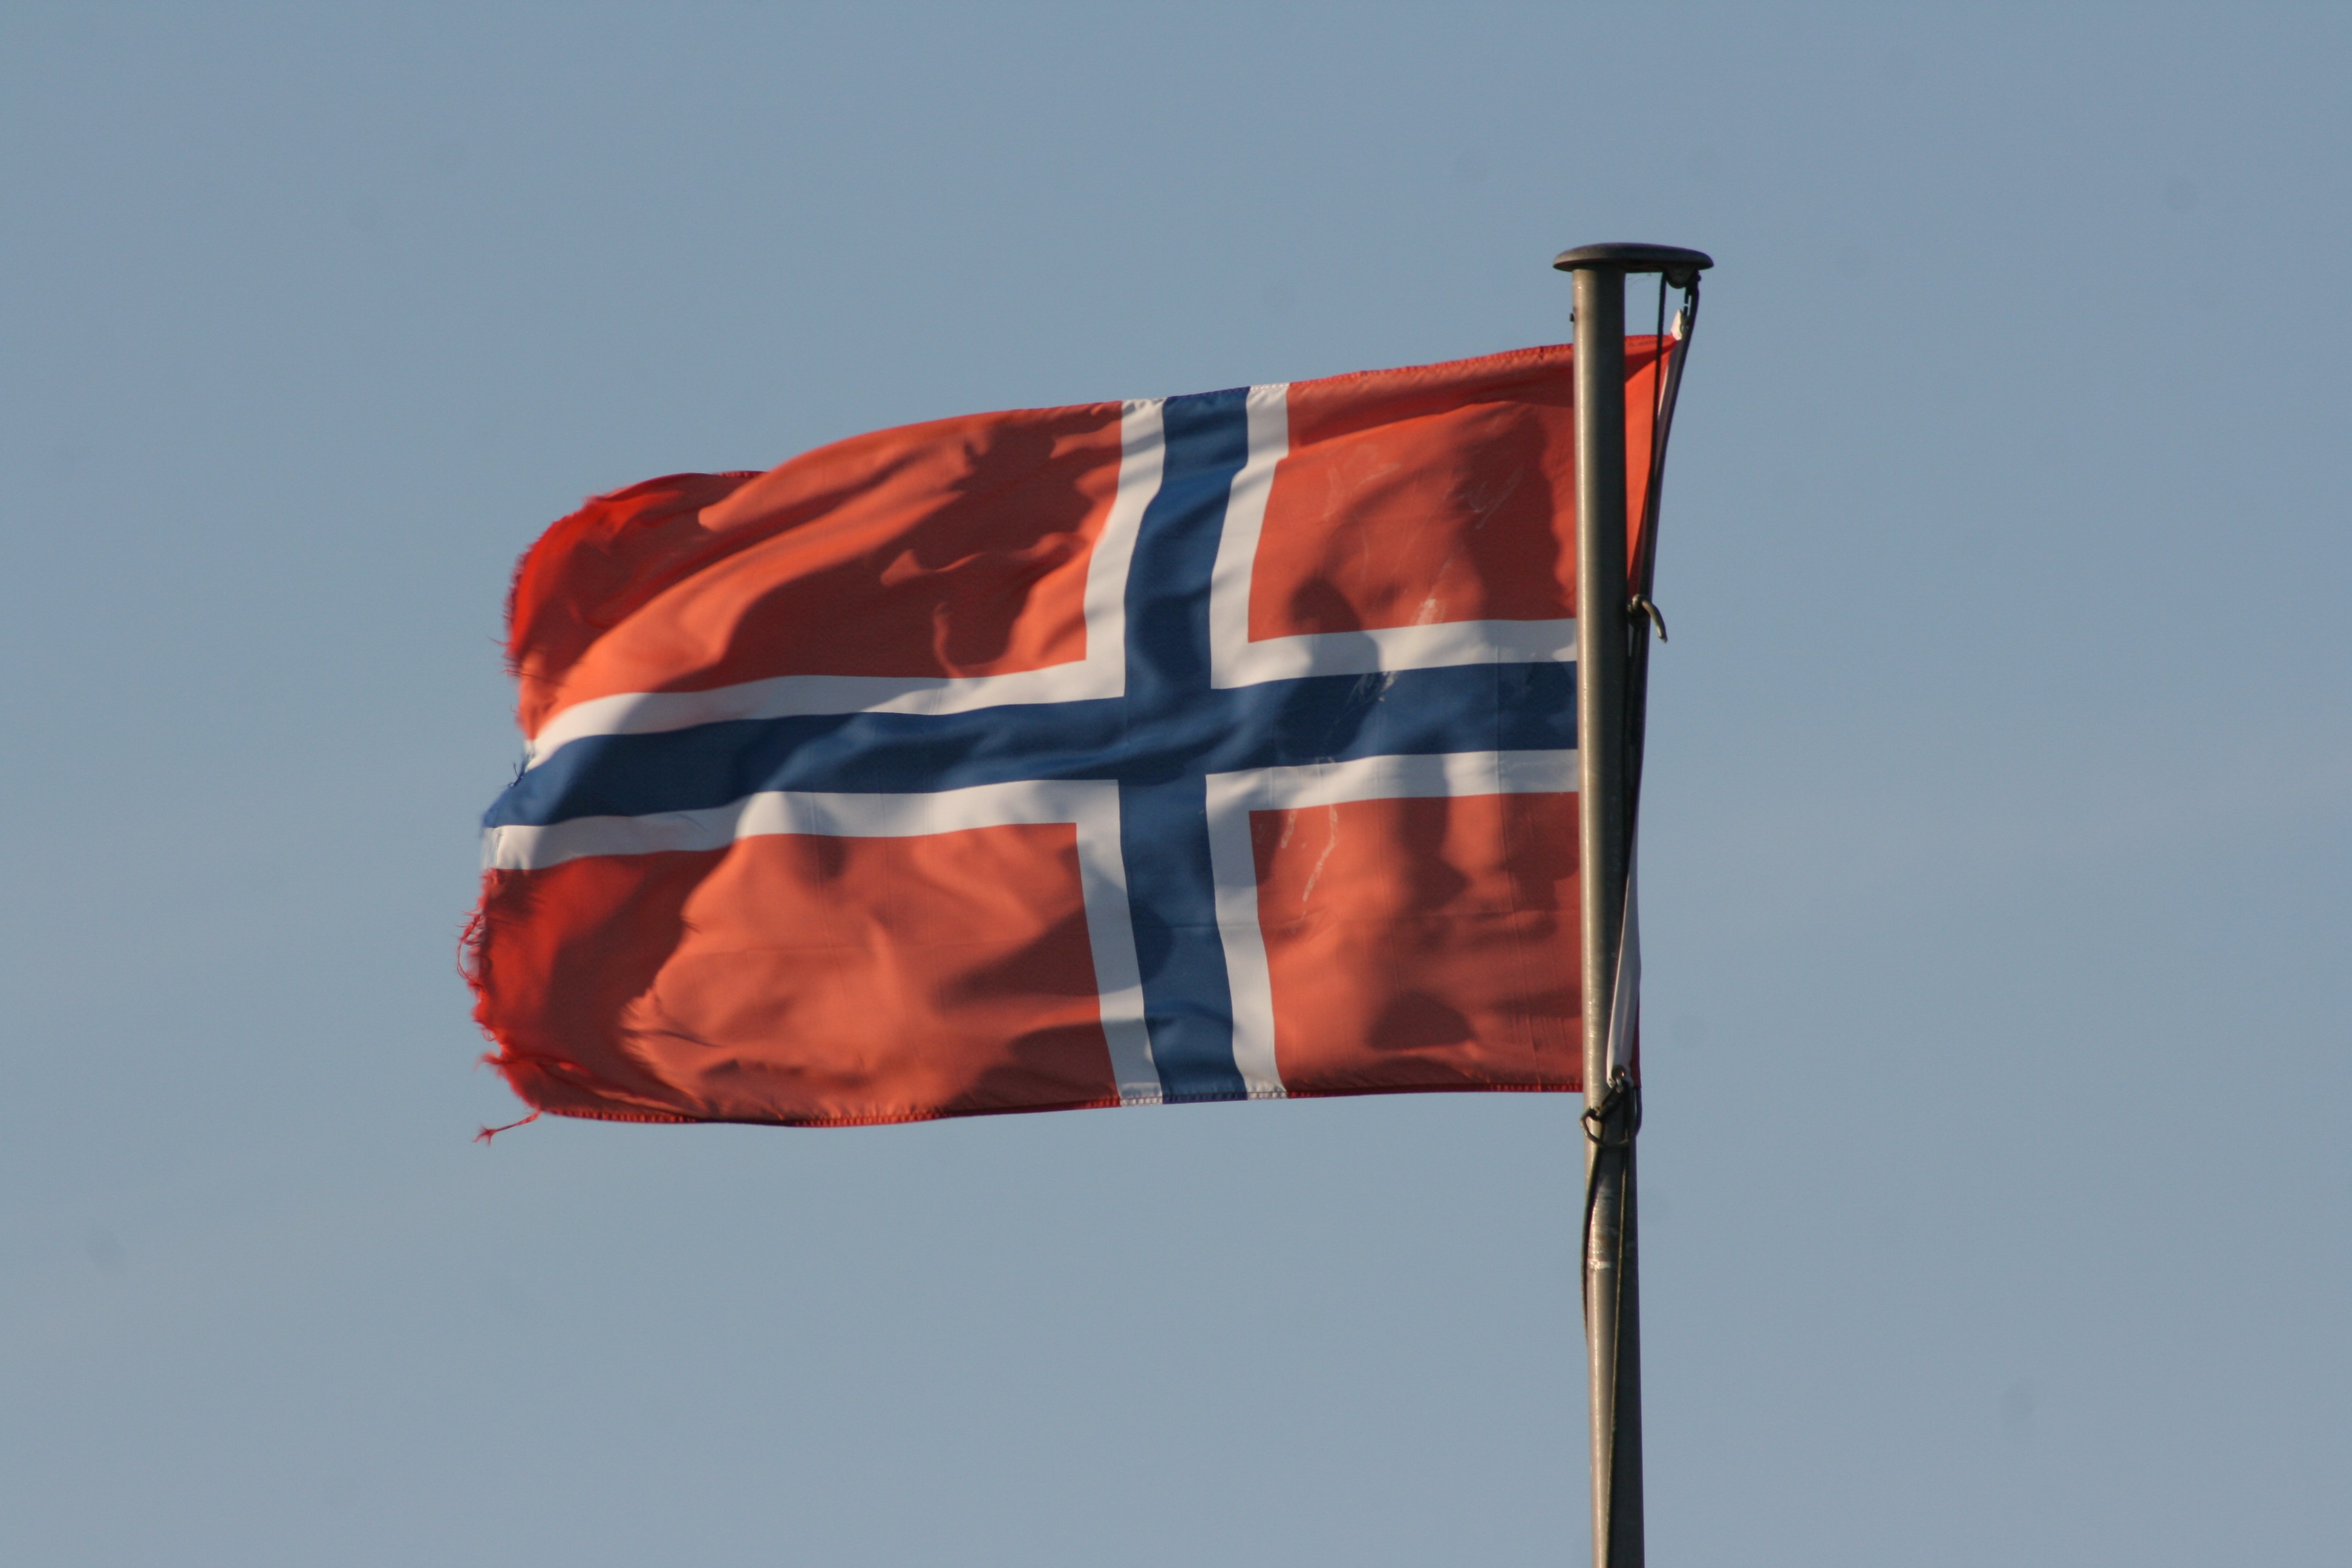
wind, advertising, red, flag, red flag, norway, norwegian, norwegian flag, flag of the united states